American espionage in Germany

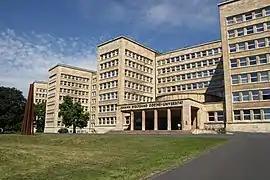
The I.G. Farben building served as the headquarters of the CIA in Germany during the Cold War

American espionage in Germany was significantly intensified during World War II and the following occupation of Germany. As the Iron Curtain ran through the middle of Germany during the Cold War, divided Germany was an important center of US espionage activities. US intelligence monitored the politics of the Federal Republic of Germany as well as conducting espionage and propaganda against the Eastern Bloc. The CIA and other American intelligence services worked closely with the West German BND, which was a close ally of the Americans. Even after German reunification, a significant American intelligence presence in Germany remained. In 2013, the global surveillance and espionage affair revealed that the American NSA had eavesdropped on and spied on almost all top German politicians, including Chancellor Angela Merkel. The revelations also brought to light that the CIA had informants in politics and the security services of Germany.